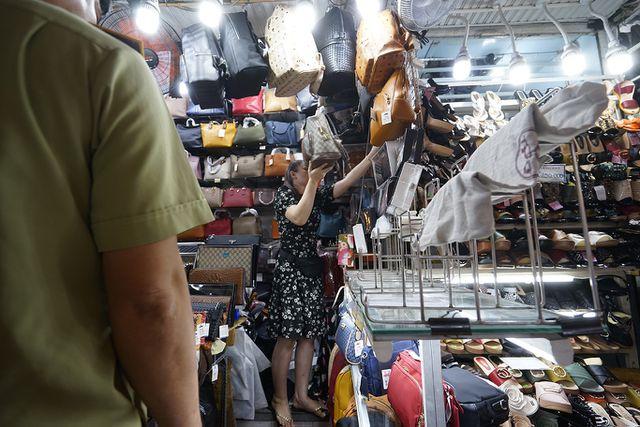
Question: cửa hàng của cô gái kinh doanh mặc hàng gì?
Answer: cửa hàng kinh doanh túi xách